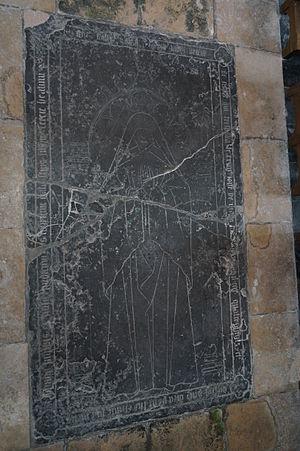
Dalle de dom Paul du XVe siècle .
L'église Saint-Pierre-du-Prieuré est une église située à Novy-Chevrières, en France.